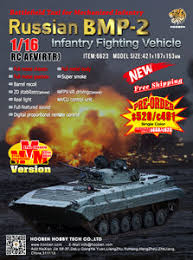
Label: BMP